Echium candicans

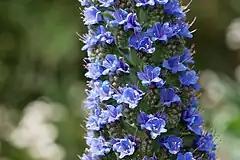
Flower detail

Many flowers and bracts are in a dense, narrow, elongated inflorescence, which reach 10 to 25, maximum 47 centimeters in length. The hermaphrodite, sessile flowers are fivefold with a double perianth and are weakly zygomorphic, unlike the flowers of most other genera in the Boraginaceae. They are colored blue or purple, and would appear from spring to summer.